Houles fairy

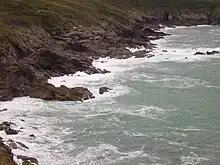
Pointe du Grouin, Cancale

The Poulifée Houle is reputed to be Plévenon's largest and most beautiful houle. A group of young men from the village entered it and discovered that it was inhabited. Two ladies invited them to dinner, where they ate all sorts of delicacies. When the meal was over, the ladies offered to come back another time. The people of Plévenon heard the news and often came to meet the two fairies, who asked them about their professions, advised them and gave them bread and meat. One man told them he was a father, and how difficult it was to feed his family. A fairy gave him money and told him to come back when his wife was pregnant again. When he returned to the swell, one of the fairies asked him if she could become the child's godmother. Back at home, the husband told his wife, who refused to give her child to the fairies. The ladies of the cave, angered by this refusal, took away all the gifts they had given. The family went back to being poor as before. Another tale, "La Houle de Poulie", recounts the fate of the fourteen sons of a woman from Plévenon, la Mère-aux-quatorze. She entrusted seven of her sons to the fairies of Poulifée, and the other seven joined them after the woman's death. Under the care of the fairies, these children became intelligent (they had been born simple-minded) and learned to change into "all sorts of beasts". One day, they transformed into rabbits for a walk on the moor, but a hunter shot them all.